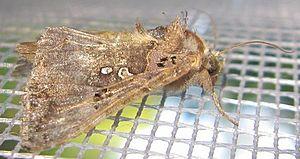
Argyrogramma signata est une espèce d'insectes de l'ordre des lépidoptères, de la famille des Noctuidae.